Theater am Neumarkt

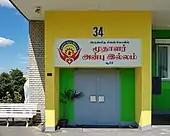
Arulmihu Sivan Temple in Glattbrugg

What do people in Zürich believe in? Which prayer rooms, which churches, mosques or temples do they visit? These were the questions at the beginning of a research project in Zürich's religious life. The Neumarkt Theatre developed the play "Urban Prayers Zürich" from this, which was performed in March 2018 in the midst of the altars and columns of the Glattbrugg Shiva Temple. Five actresses and actors from the Theater am Neumarkt and fifteen members from different religious communities – Muslims, Hindus, Jews, Orthodox, Free Churchers and also atheists – form the "Chor der gläubigen Bürger" (englisch: "Choir of Believing Citizens"). But they do not speak with one voice. The ensemble tries, often in vain, to find a voice. But as soon as one of them starts talking, the other one already has his say. They talk to each other with many tongues and then pass each other again.